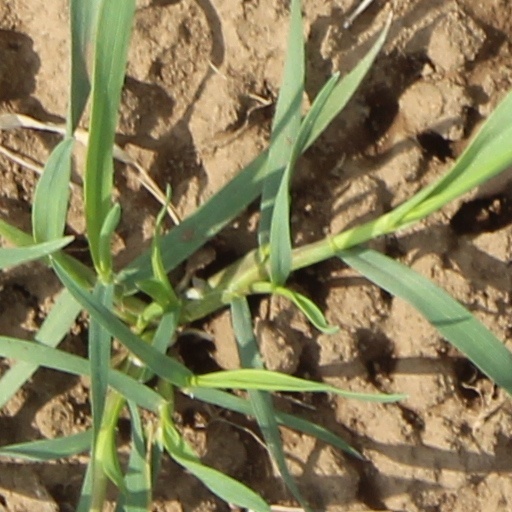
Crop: wheat